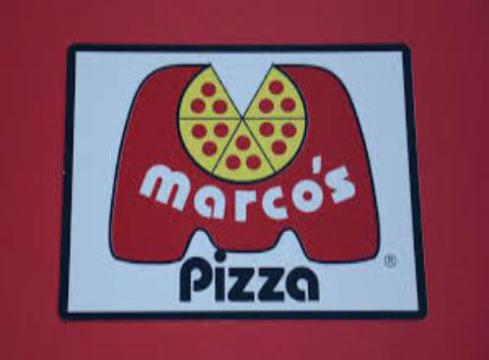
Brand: marco's pizza
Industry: Food